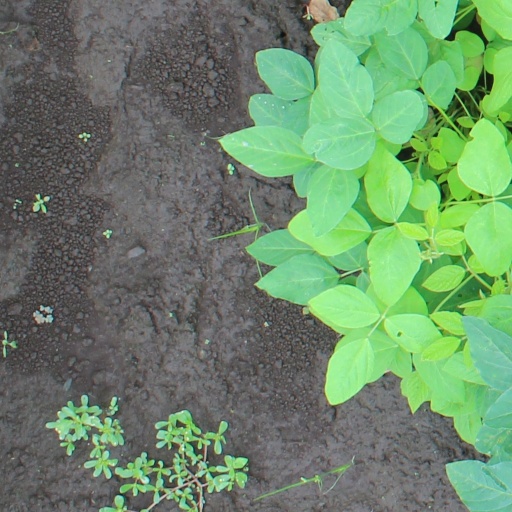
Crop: soybean